Napanee station

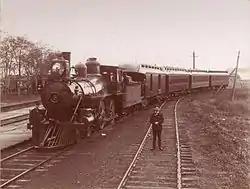
Bay of Quinte Railway Engine #5 and its crew, about to leave Napanee for Deseronto, circa 1900 - 1903.

The original Grand Trunk stations were stone buildings constructed during or immediately after the 1856 opening of the GTR (now CN) mainline between Montréal and Toronto. Nine survive today, including a pair at Napanee and Ernestown in Lennox and Addington County which were built from Kingston Limestone using similar design. The first generation "Type C" Grand Trunk stations (small stations in Napanee, Ernestown, Brighton) were stone rectangular buildings with four chimneys and five bays for arched windows on the long side and two on each end, under a pitched slate roof with elongated eaves and soffits supported by end rafters and triangular brackets.